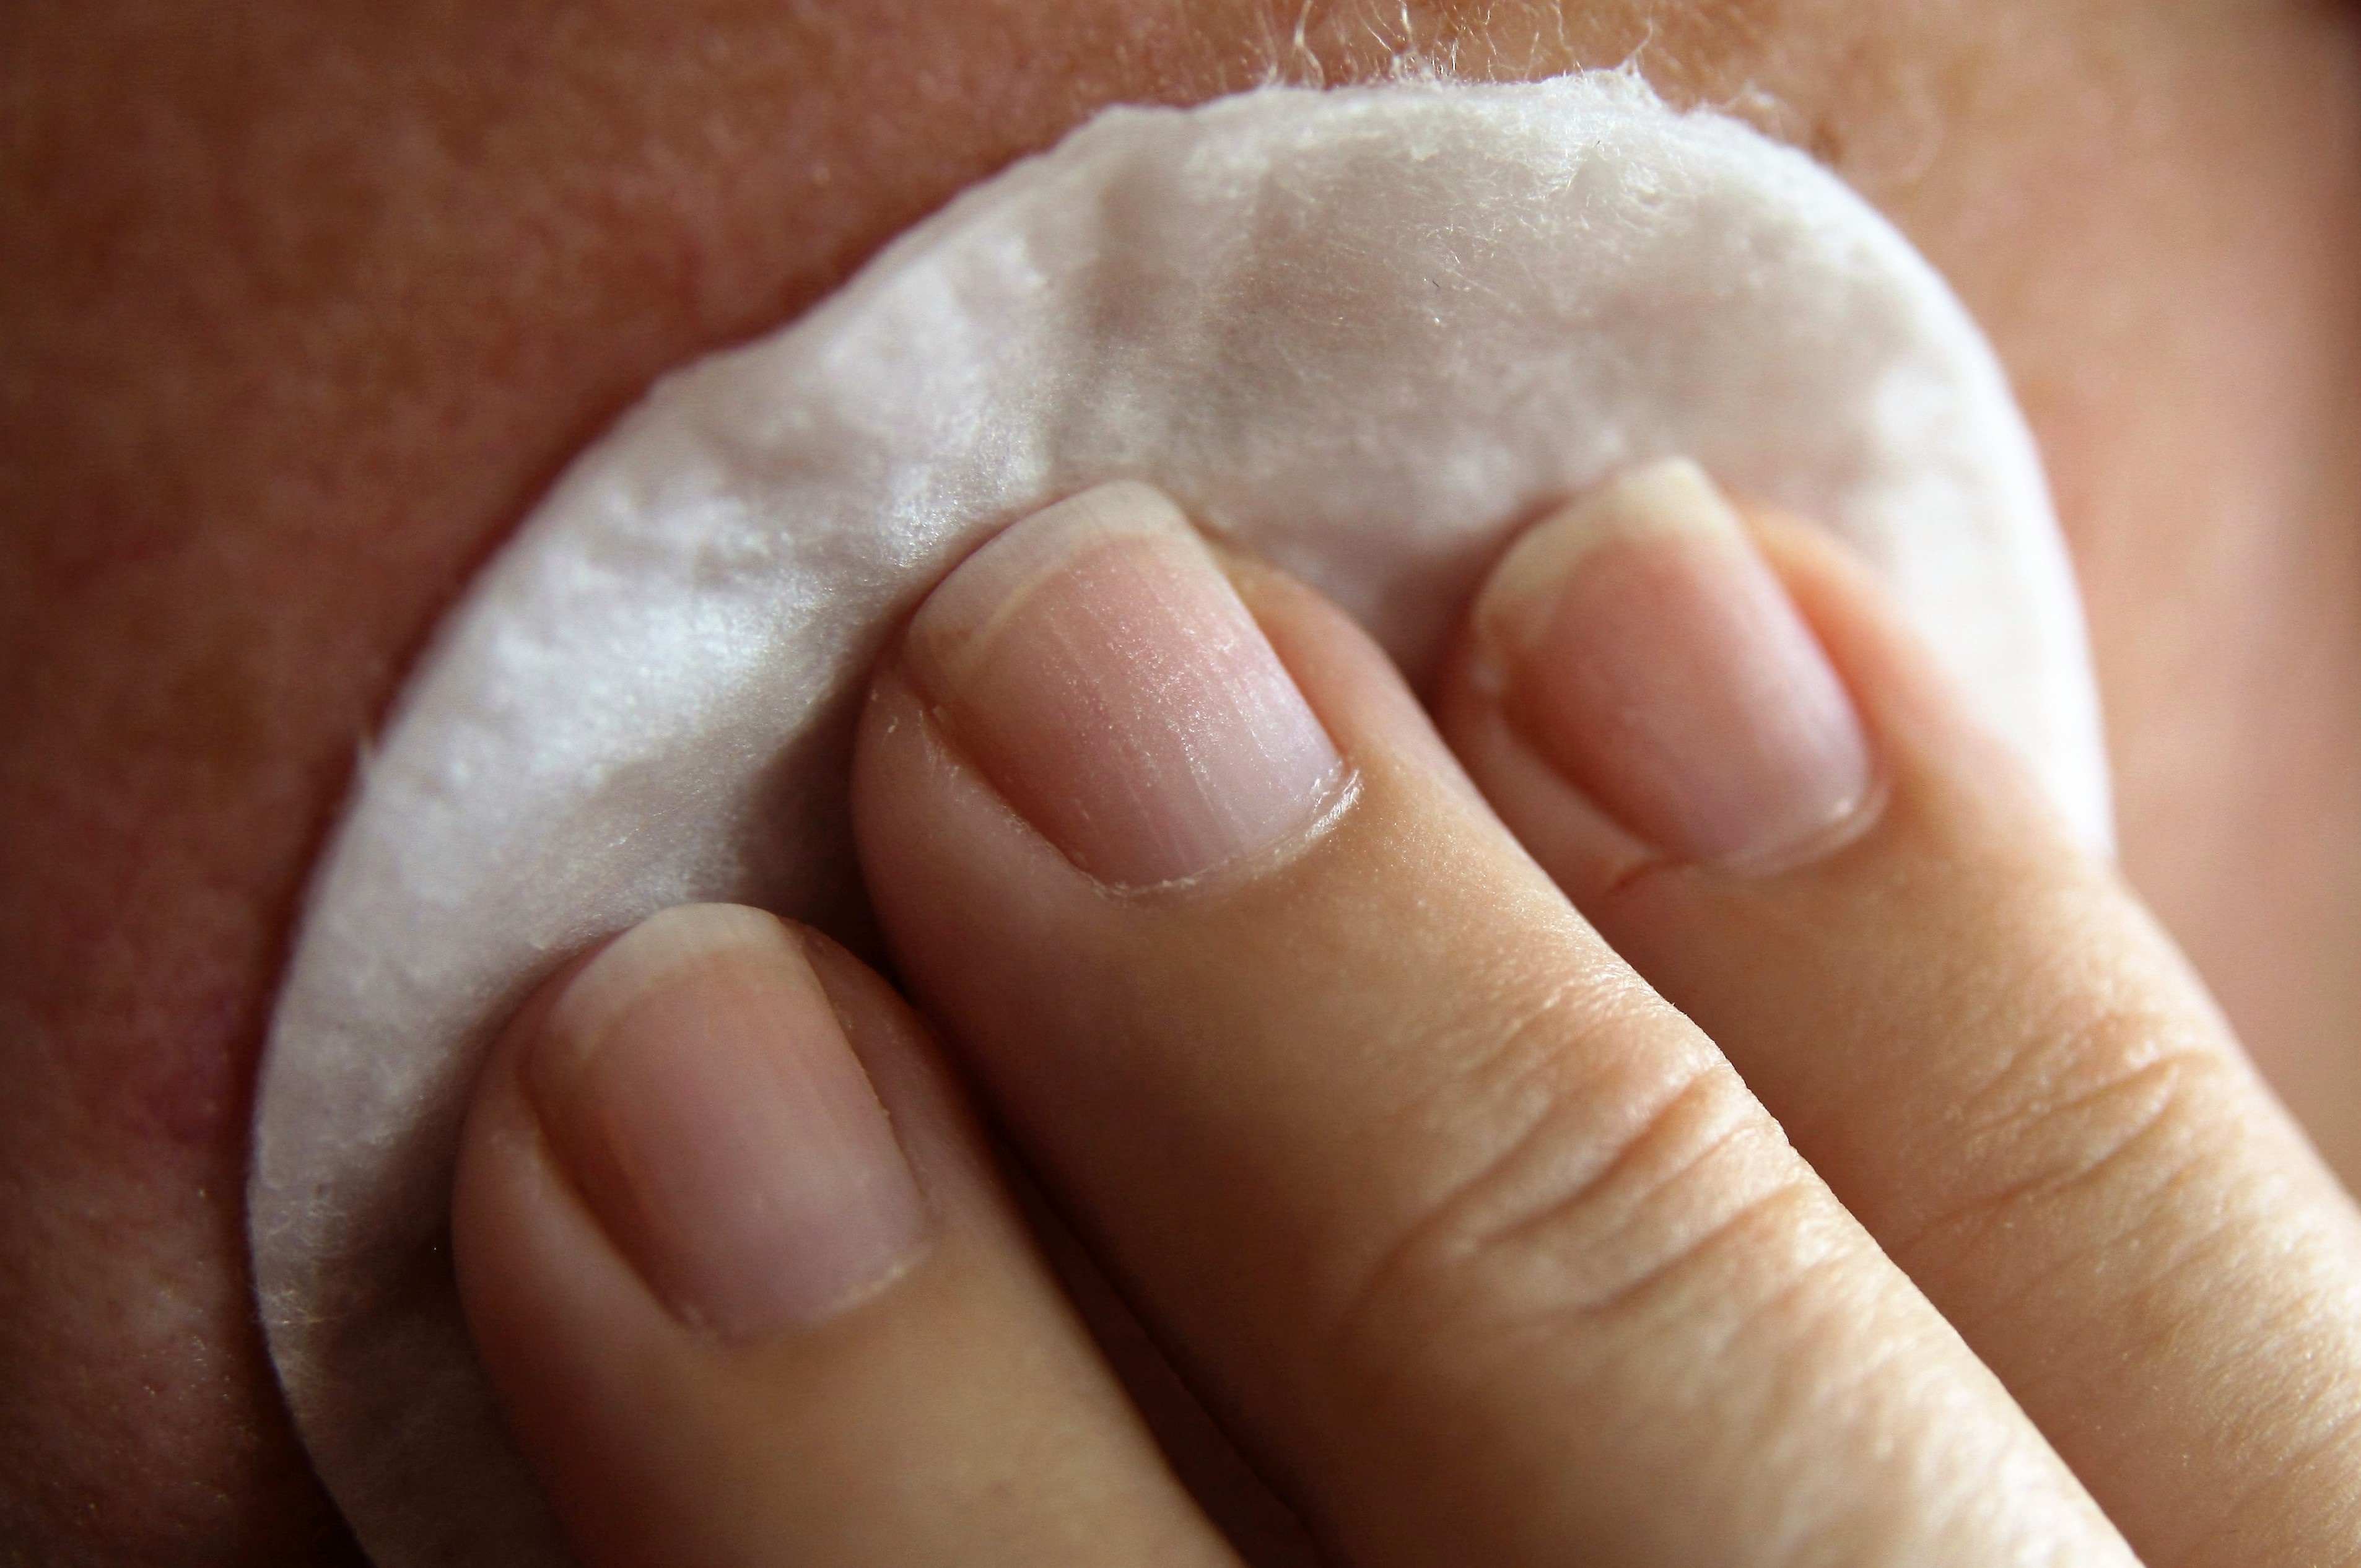
hand, leg, finger, care, ear, nail, lip, mouth, close up, human body, face, nose, spa, eye, head, skin, organ, massage, tooth, facial, treatment, skincare, pampering, applying, lotion, pamper, skin care, sense, skin care beauty, moisturizer, cleaning skin, cotton pads